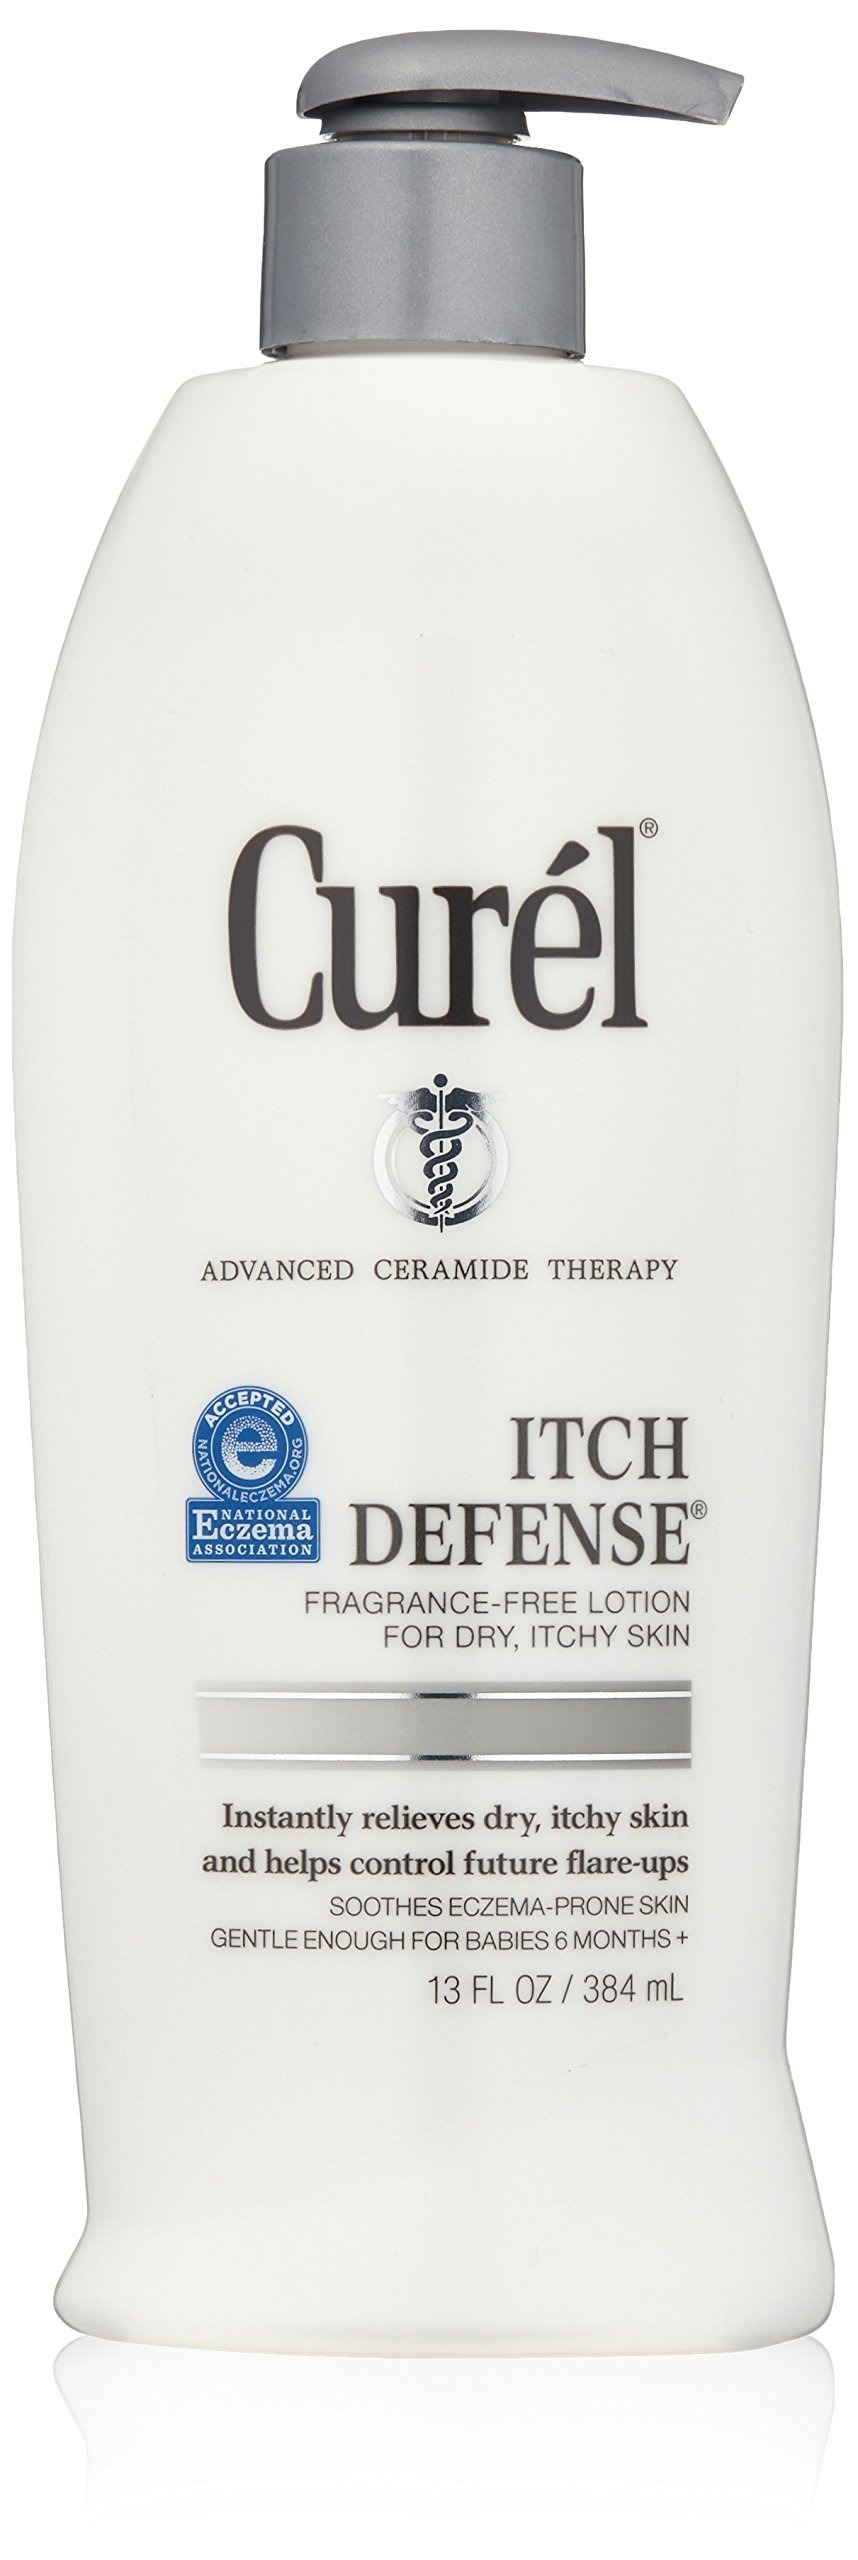
Item Name: Curel Itch Defense Lotion, 13 Fluid Ounce
Bullet Point: Curel itch defense lotion, 13 fluid ounce
Value: 13.0
Unit: Fl Oz

Price: 15.47